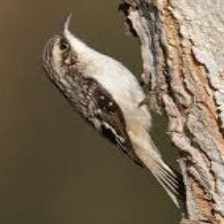
Species: BROWN CREPPER
Scientific name: CERTHIA AMERICANA